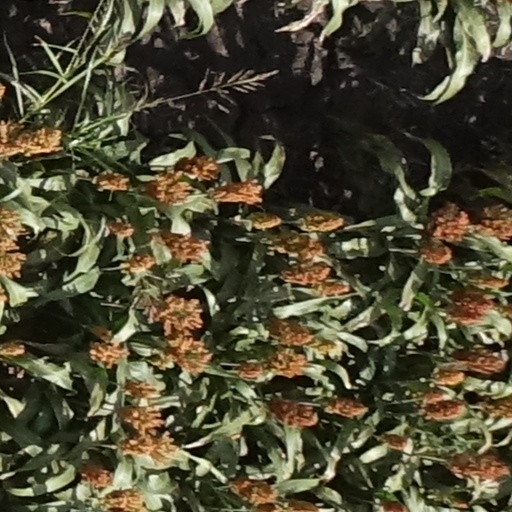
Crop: sorghum